James Harvey Robinson

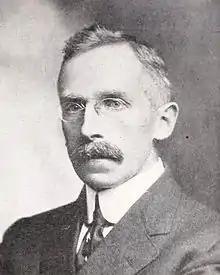
James Harvey Robinson

James Harvey Robinson (June 29, 1863 – February 16, 1936) was an American scholar of history who, with Charles Austin Beard, founded New History, a disciplinary approach that attempts to use history to understand contemporary problems, which greatly broadened the scope of historical scholarship in relation to the social sciences.